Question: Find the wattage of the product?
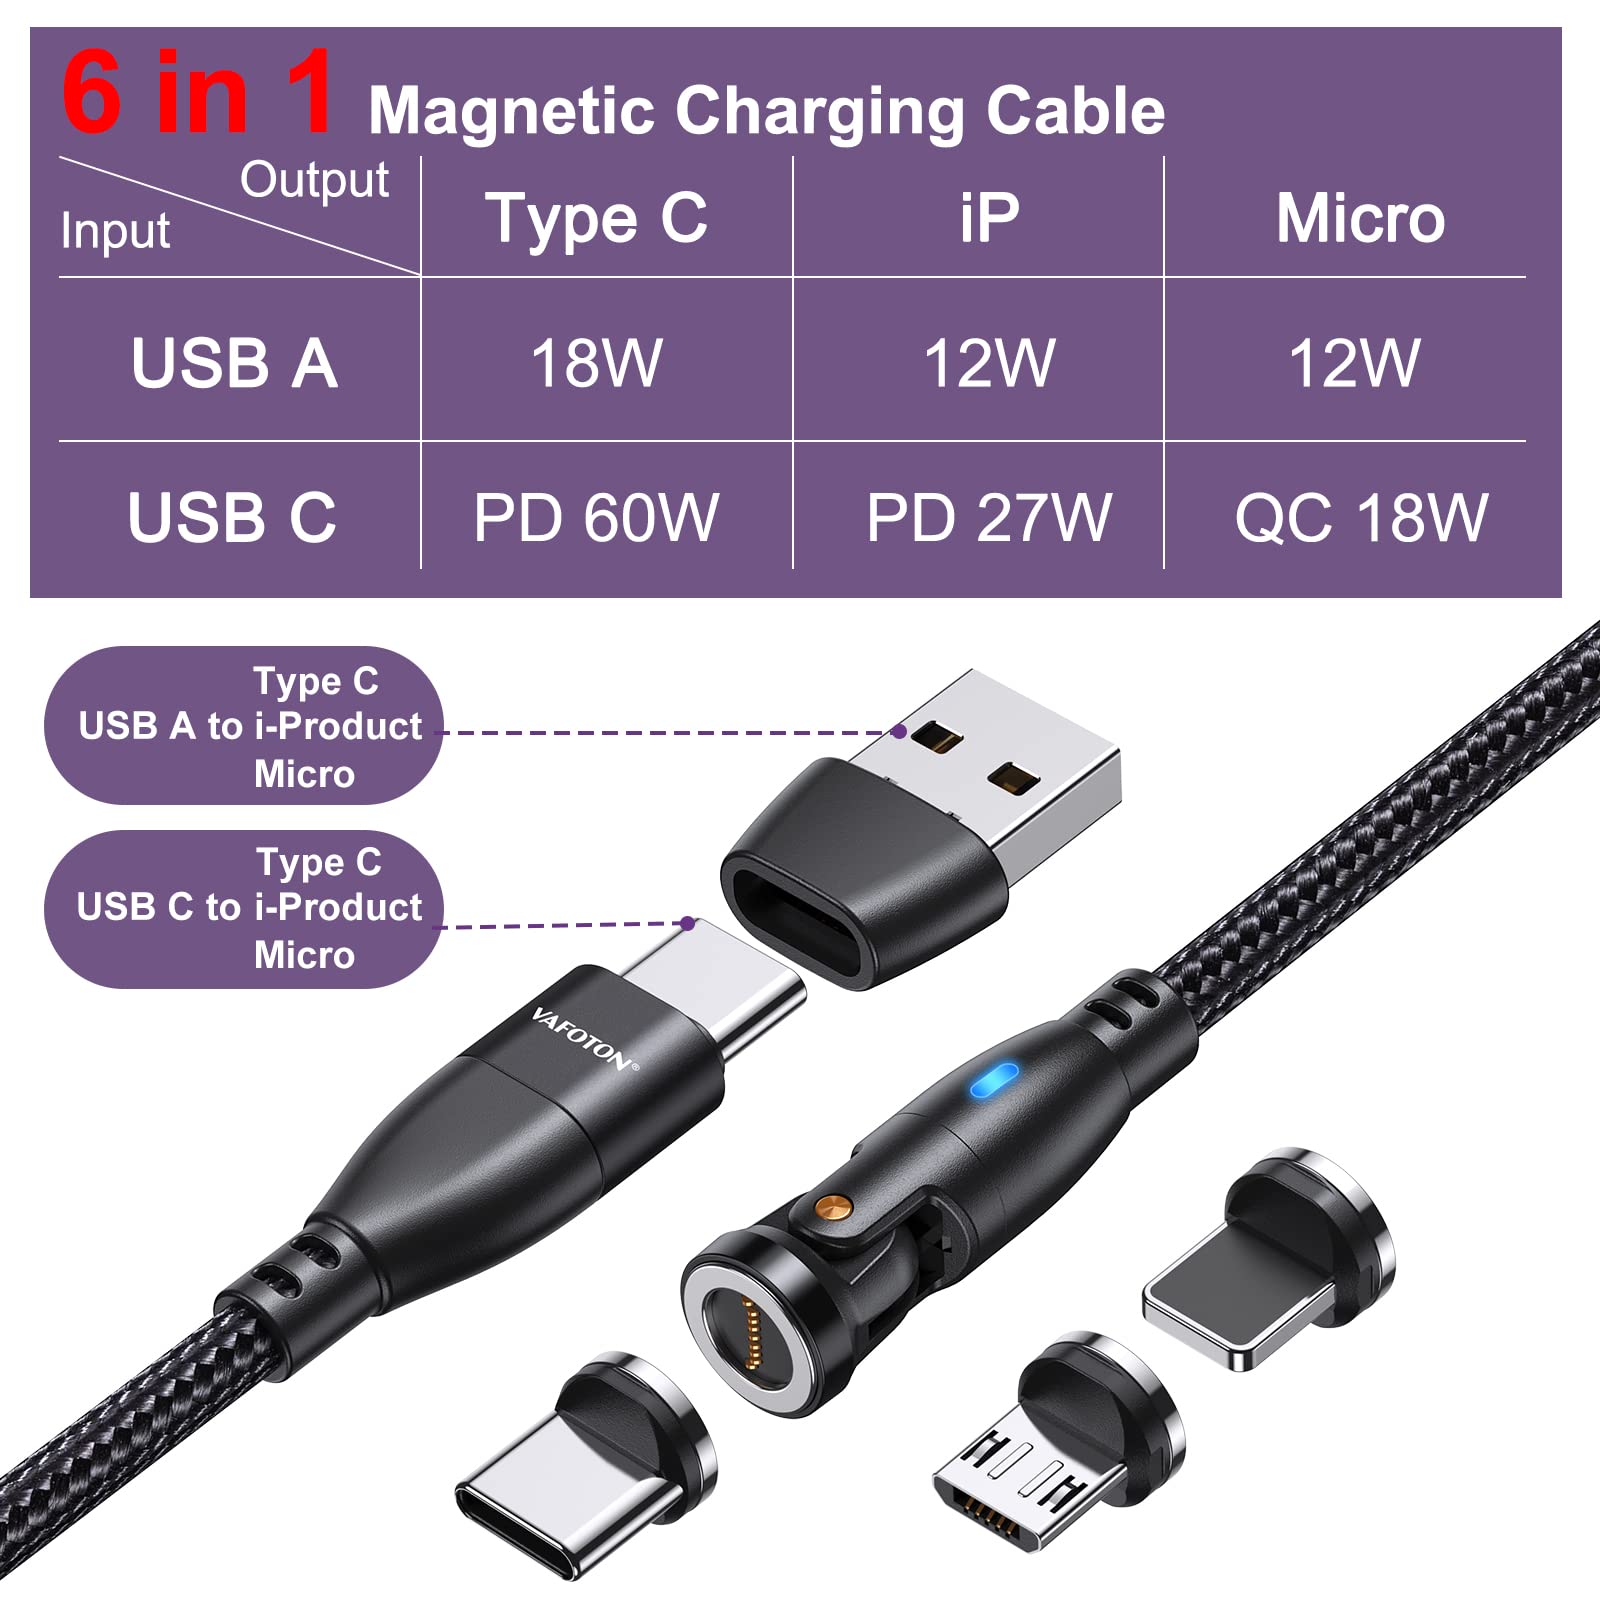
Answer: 18.0 watt